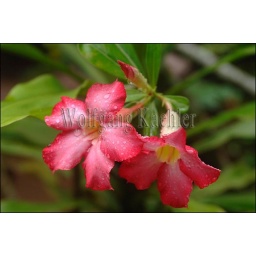
Vietnam, near saigon (Ho chi minh city), mekong river delta, desert rose flowers